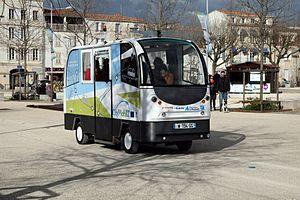
CityMobil2 véhicule expérimental sans chauffeur en situation de test place du Cdt de la Motte Rouge à La Rochelle Charente-Maritime France
La Rochelle est une ville du Sud-Ouest de la France, capitale historique de l'Aunis et préfecture du département de la Charente-Maritime, en région Nouvelle-Aquitaine.